Demi Lovato

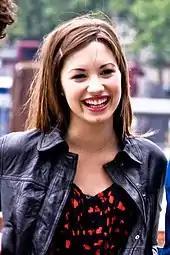
Lovato in London in September 2008

From 2007 to 2008, Lovato played Charlotte Adams on the Disney Channel short series "As the Bell Rings". Lovato auditioned for the channel's television film "Camp Rock" and series "Sonny with a Chance" during 2007 and got both roles. Lovato played the lead character, aspiring singer Mitchie Torres, in "Camp Rock". The film premiered on June 20, 2008, to 8.9 million viewers. Gillian Flynn of "Entertainment Weekly" wrote that Lovato's acting skills were underwhelming and that she has "the knee-jerk smile of someone who is often told she has a great smile". The film's soundtrack was released three days earlier; however, the music was considered less current than that of "High School Musical". It debuted at number three on the US "Billboard" 200, with 188,000 units sold in its first week of release. Lovato sang four songs on the soundtrack, including "We Rock" and "This Is Me". The latter, Lovato's debut single, debuted at number 11 on the US "Billboard" Hot 100 and later peaked at number nine, marking her first entry on the chart. That summer, Lovato signed with Hollywood Records and began her Demi Live! Warm Up Tour before the release of her debut studio album, and appeared on the Jonas Brothers' Burnin' Up Tour.